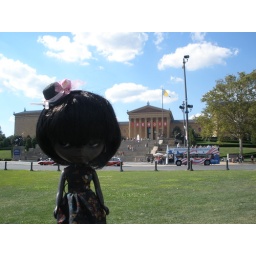
The Art Museum. Cecily is wearing her new dress and hat made by me.